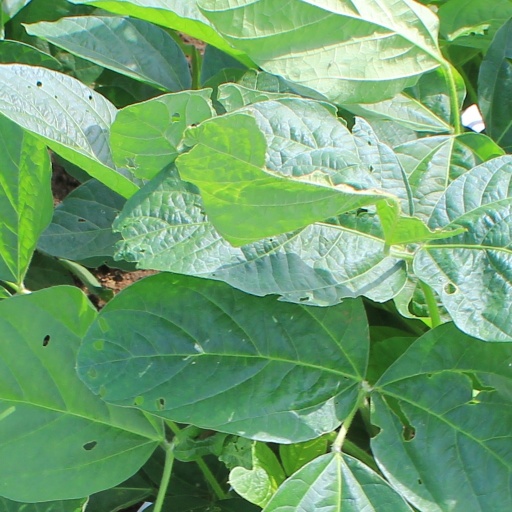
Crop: soybean